Max Abramson

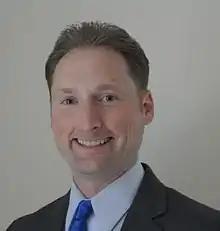
Abramson in 2016

Albert "Max" Abramson (born April 29, 1976) is an American politician who most recently served as a member of the New Hampshire House of Representatives, representing Rockingham District 37 (Hampton Falls, Seabrook) from 2018 to 2022. He previously represented the same district from 2014 to 2016. He ran for the nomination of the Libertarian Party for the 2020 presidential election, but dropped out on March 3, 2020.